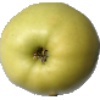
Label: Apple Golden 2